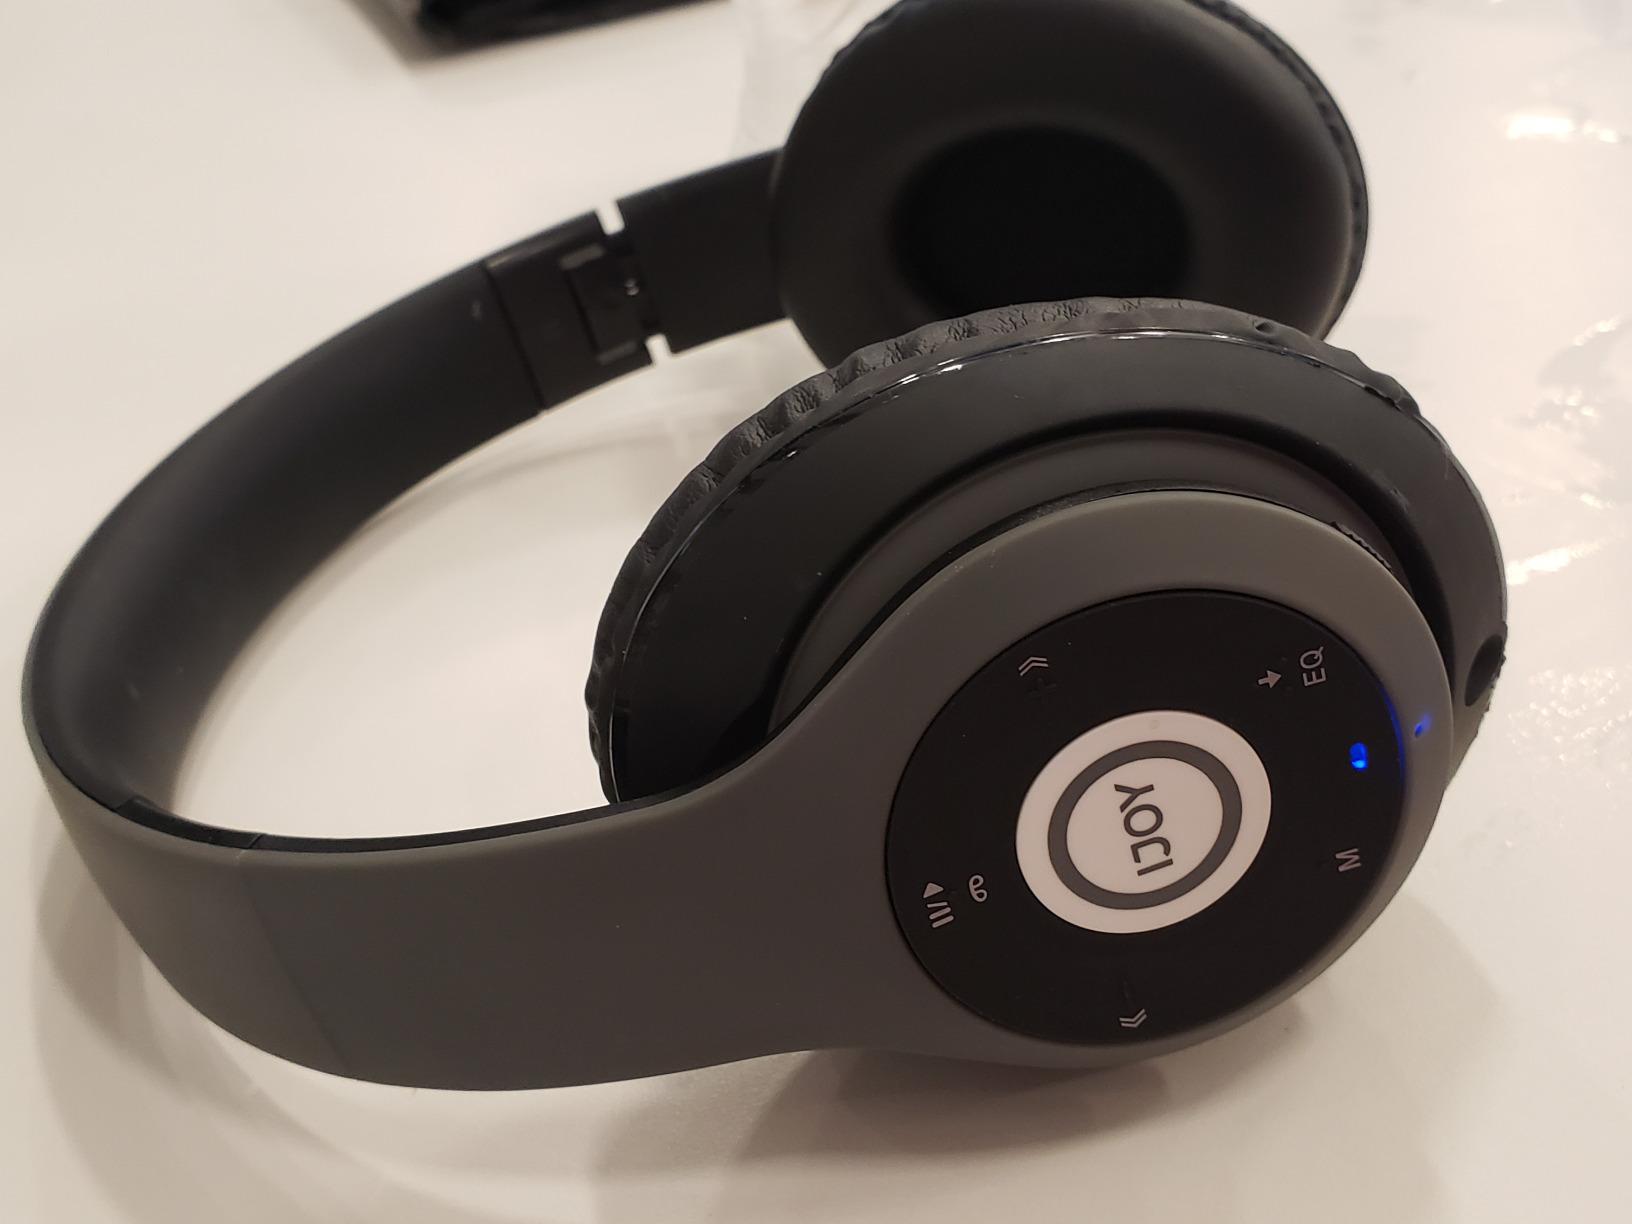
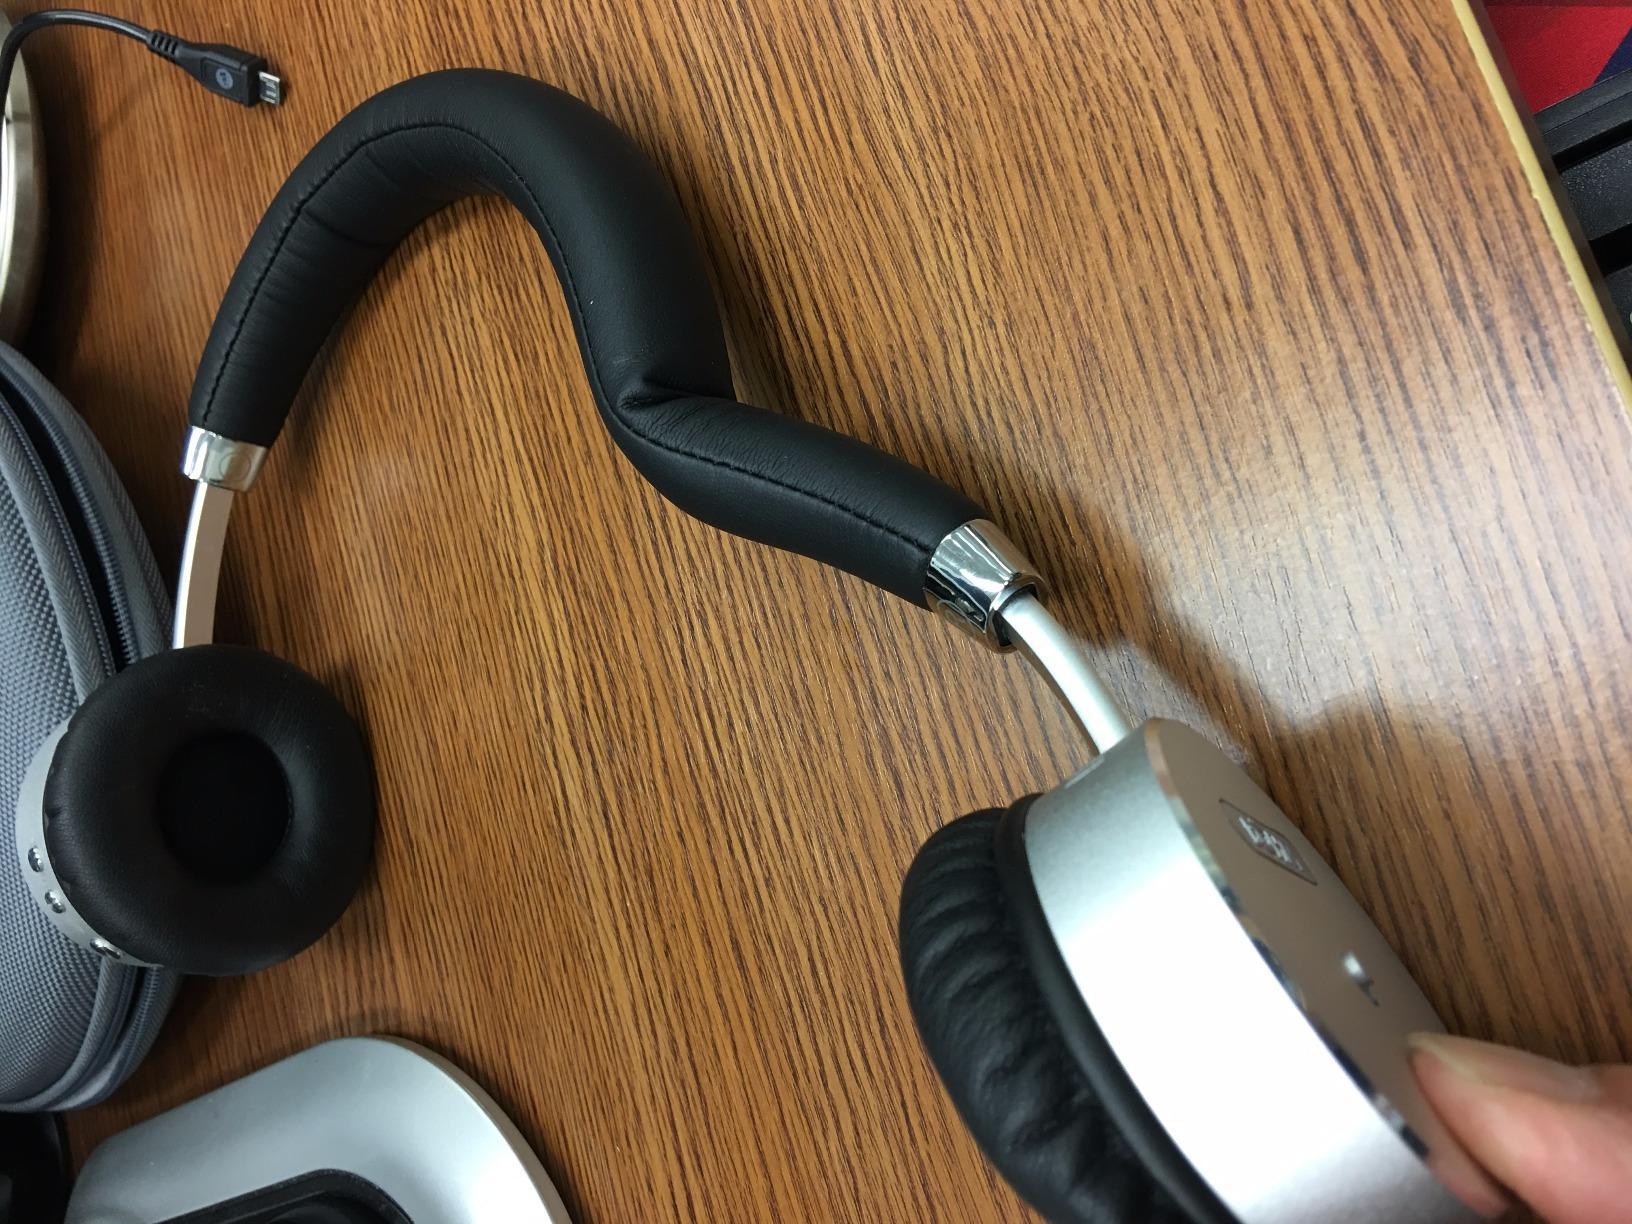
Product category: headphones
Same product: no